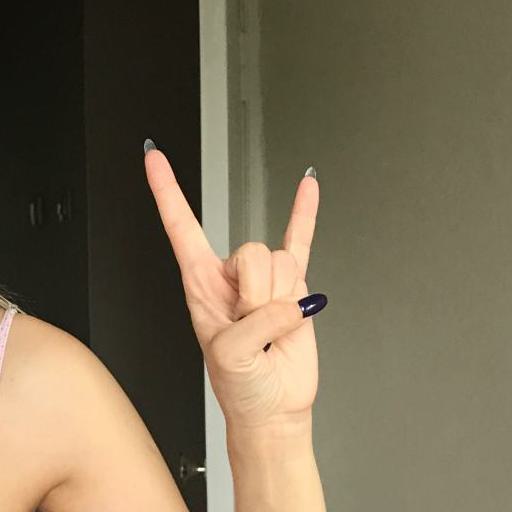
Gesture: rock